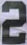
Number: 2